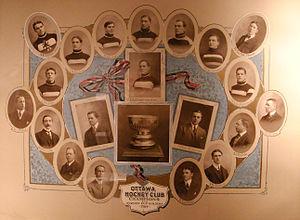
Percy St. Helier LeSueur est un joueur professionnel canadien de hockey sur glace qui évoluait au poste de gardien de but au début du XXᵉ siècle.
Frederick Wellington Taylor plus connu sous le pseudonyme de Cyclone Taylor, OBE, est un joueur de hockey sur glace. Il évolue au début du XXᵉ siècle et est une des premières vedettes du monde du hockey. Il évolue dans plusieurs ligues avant les débuts de la Ligue nationale de hockey, remportant à plusieurs reprises des titres de meilleur buteur. Il remporte également la Coupe Stanley à deux occasions, en 1909 avec les Sénateurs d'Ottawa puis en 1915 avec les Millionnaires de Vancouver. Il est un des premiers membres du temple de la renommée du hockey en y étant admis en 1947.